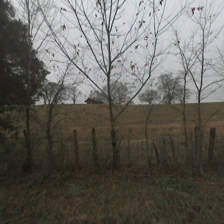
Label: streetView